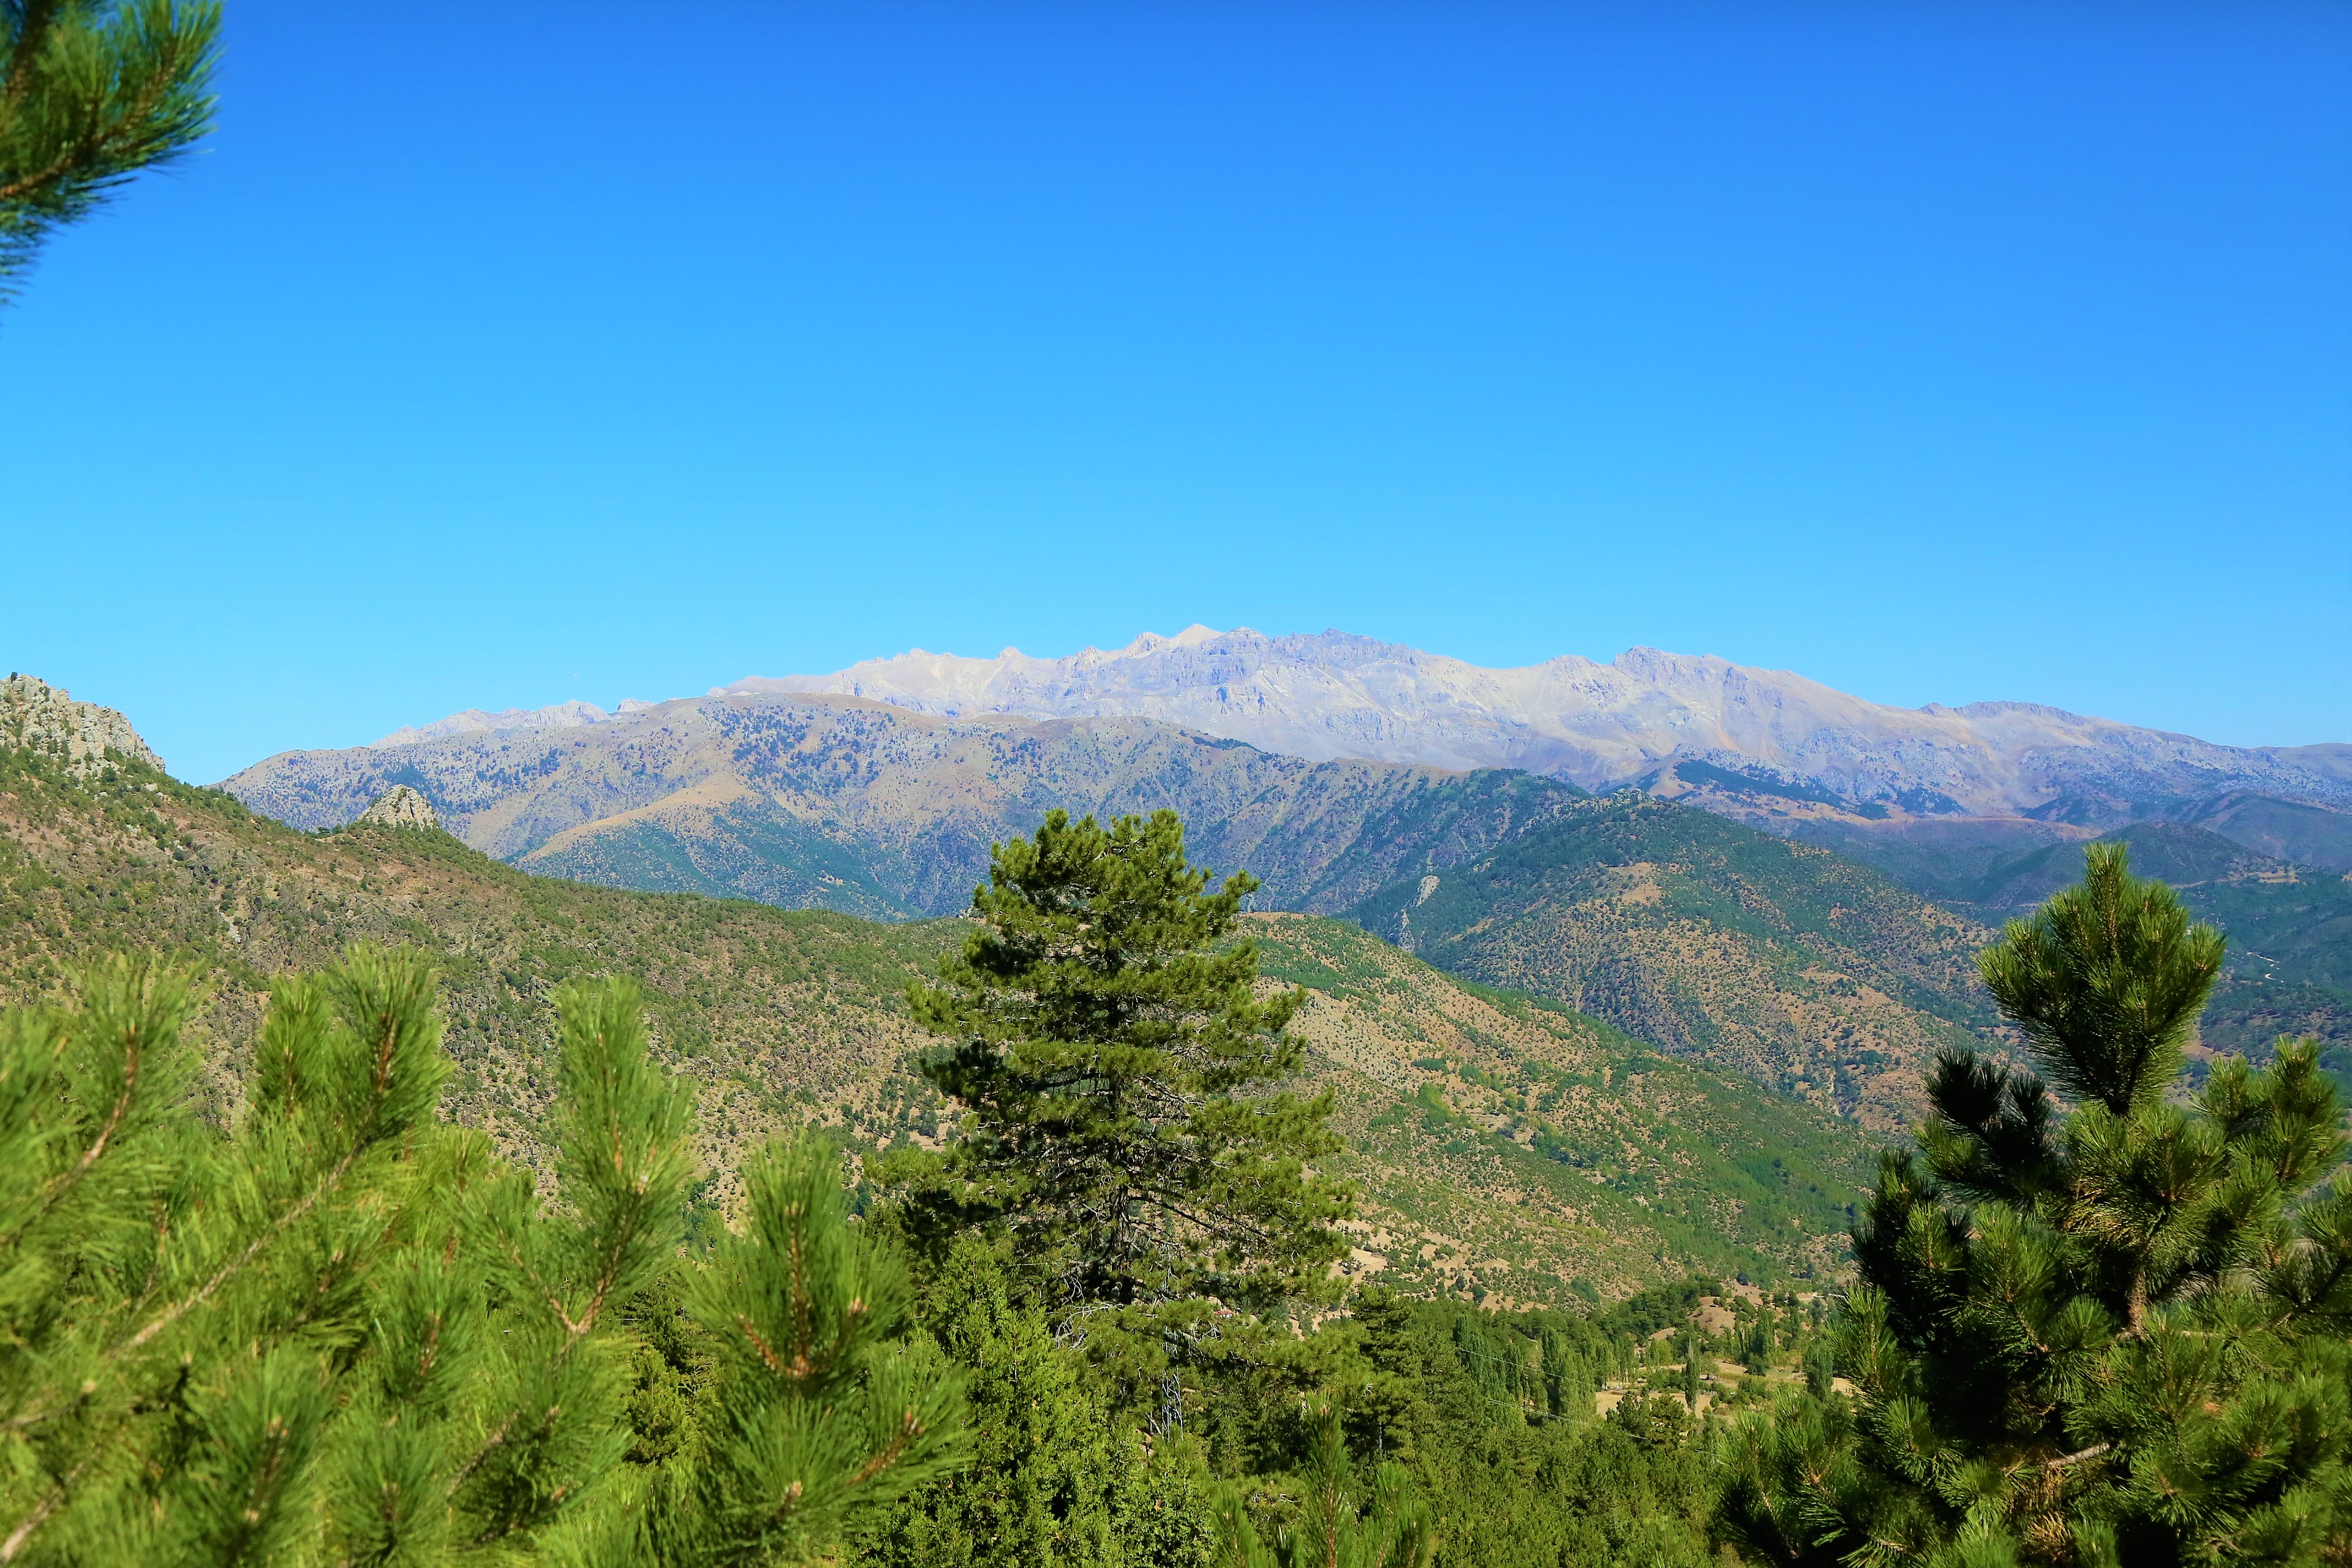
mountains, nature, green, forest, high, tree, plant, rural, leaf, mountainous landforms, mountain, vegetation, hill station, highland, wilderness, sky, mountain range, ridge, hill, tropical and subtropical coniferous forests, natural environment, nature reserve, biome, plant community, chaparral, mount scenery, shrubland, alps, valdivian temperate rain forest, jungle, valley, cloud, national park, massif, rainforest, road, spruce fir forest, temperate broadleaf and mixed forest, landscape, temperate coniferous forest, terrain, fell, vacation, pine family, grassland, tourism, summit, trail, pine, adventure, old growth forest